Wenzel Joseph von Colloredo

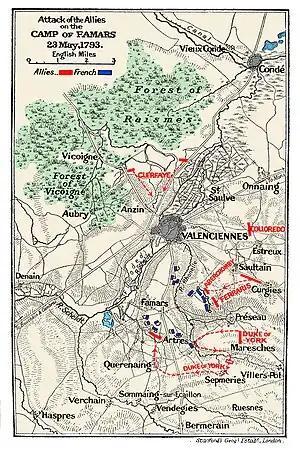
Battle of Famars map shows Colloredo to the right of Valenciennes.

In the Battle of Famars on 23 May, Coburg attacked the French army with two main columns and seven lesser columns. He sent 16 battalions, 18 squadrons, and 38 position guns under Frederick, Duke of York and Albany in a wide sweep around the French right flank and 12 battalions, 12 squadrons, and 23 position guns under Joseph de Ferraris on a narrower sweep. Colloredo led a column that covered Ferraris' right flank. Colloredo's force was named the First Small Column and included one battalion each of the Austrian Infantry Regiments "Beaulieu" Nr. 31, "Splenyi" Nr. 51, and "Wenzel Colloredo" Nr. 56, two squadrons of the "Esterhazy" Hussar Regiment Nr. 32. Colloredo's Hanoverian contingent consisted of two battalions of the 5th Infantry Regiment, and two squadrons each of the 5th and 7th Cavalry Regiments. He also commanded two 12-pounder position guns. Ferraris' assault overran part of the French defenses, but York's column did not reach an attacking position until nightfall, so its assault was called off. During the night, the French withdrew from the Camp of Famars. The lesser columns were mostly unsuccessful. On 28 May, Colloredo was awarded the Commander's Cross of the Military Order of Maria Theresa.